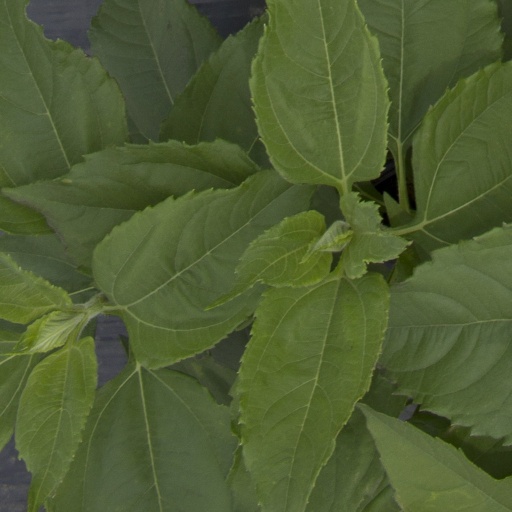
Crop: Jerusalem artichoke